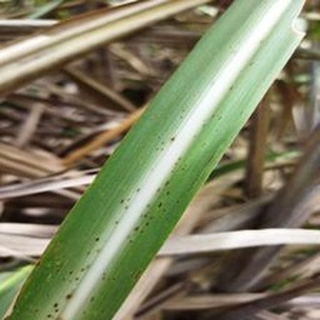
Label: sugarcane_rust